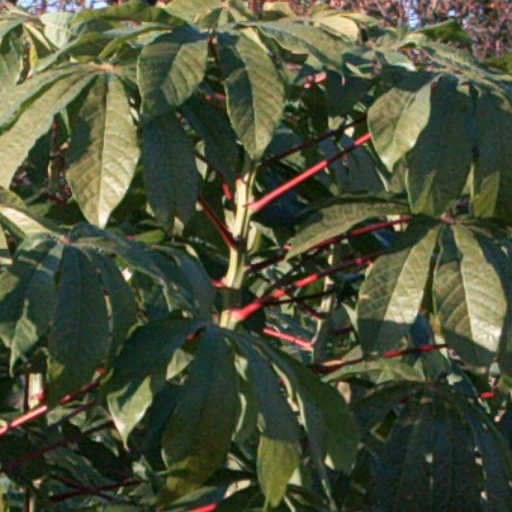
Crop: cassava